Our Lady Help of Christians Church, Philadelphia

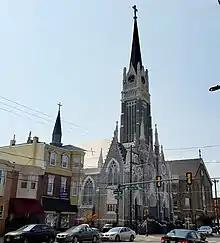
Church exterior with school building to the right.

All German-speaking people: east, Delaware River; south, Lehigh Ave.; west, Kensington Ave. and E St.; north, Wheatsheaf La.